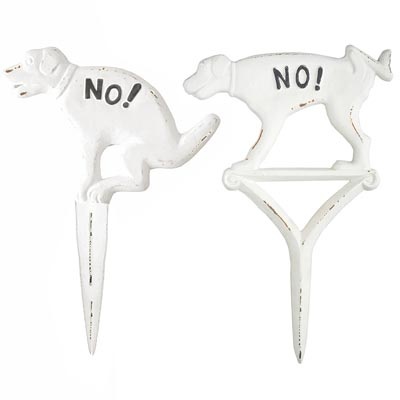
Esschert Design Cast Iron Dog Yard Signs, White
Indicate to dog owners that your lawn is not for their pets' use with these Esschert Design White Cast Iron Dog Yard Signs. The dog figures on these 2, cast iron signs are in immediately recognizable elimination positions, and the word "NO!" in all caps with an exclamation point makes your meaning quite clear. The distressed white tone of each item contrasts your lawn, and a pointed stake on each inserts into soil with ease. Their cast iron construction keeps these items hardy and durable for many seasons, and the black tone of the raised phrase on each captures attention in moments. Prevent dog owners from allowing their pet to eliminate in your grass with these White Cast Iron Dog Yard Signs. Kit Contents: Qty 1 Esschert Design Cast Iron "NO!" Pooping Yard Sign, White Qty 1 Esschert Design Cast Iron "NO!" Peeing Yard Sign, White Pooping Sign Dimensions: 9"W x 0.25"D x 12.25"H Peeing Sign Dimensions: 8"W x 0.25"D x 12"H Mounting: stake into soil Construction: cast iron
Brand: Esschert Design USA, LLC
Category: Business & Industrial > Signage > Policy Signs